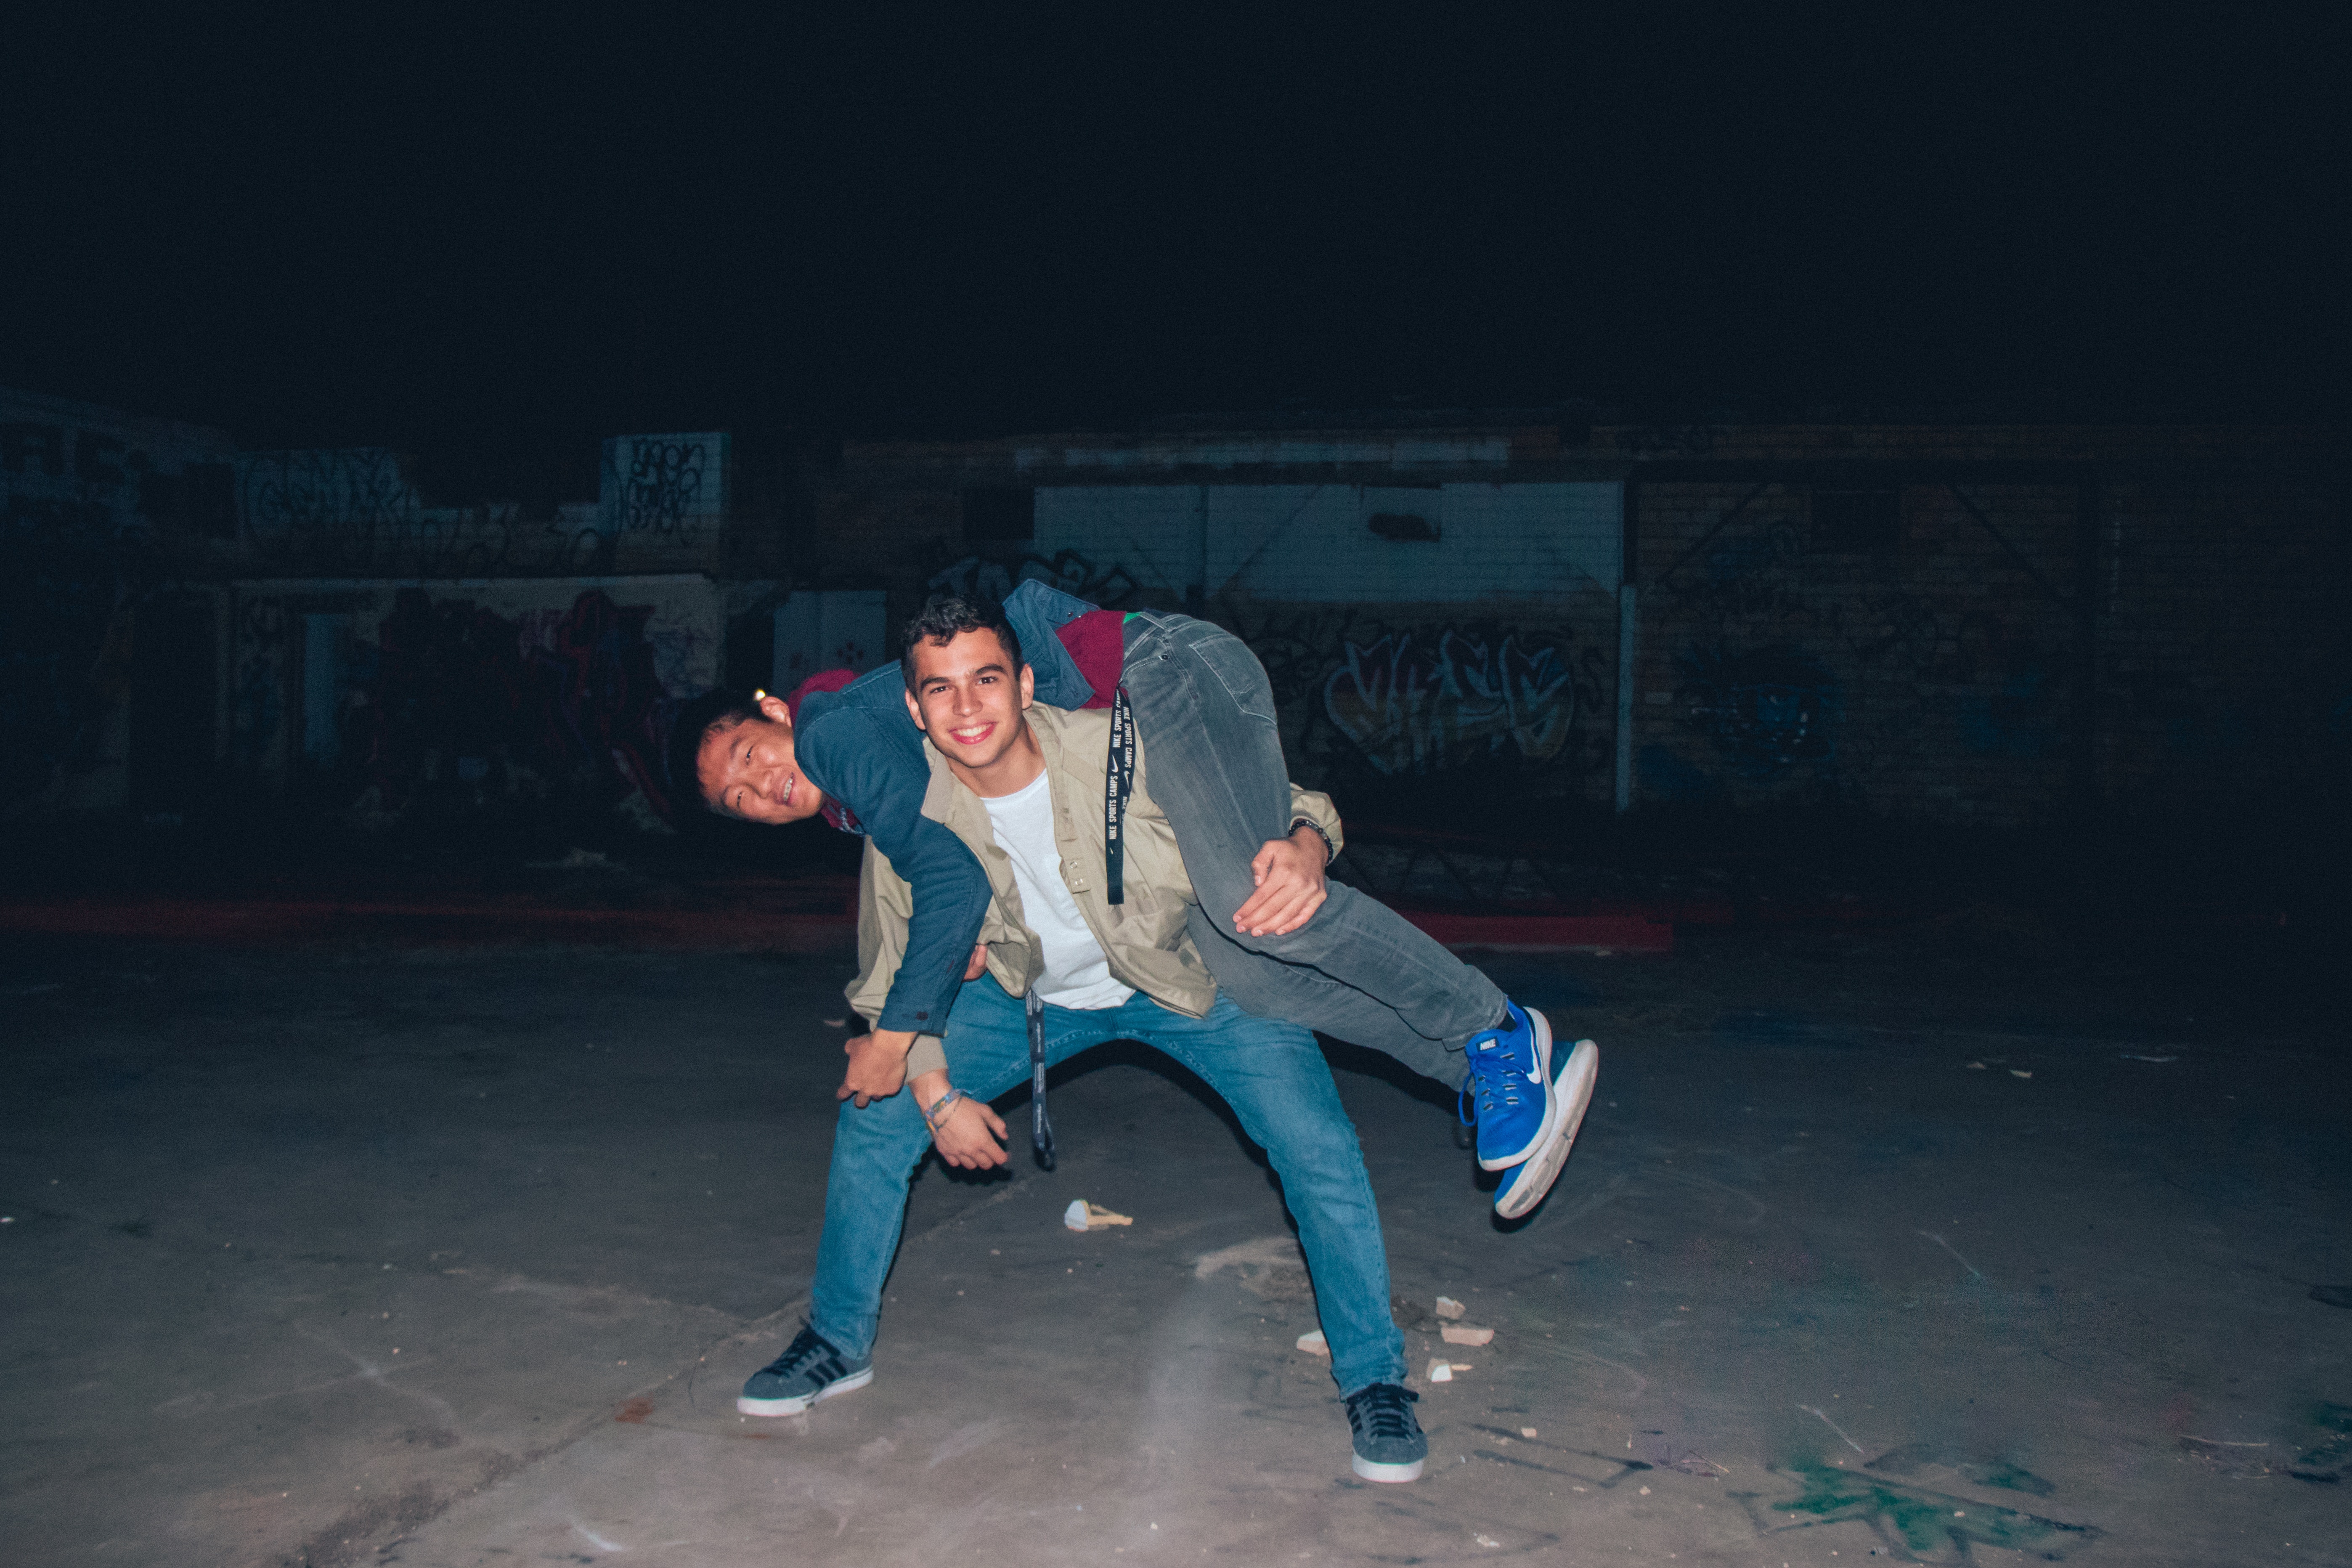
fun, dance, flash photography, photography, performing arts, night, dancer, performance, sitting, choreography, performance art